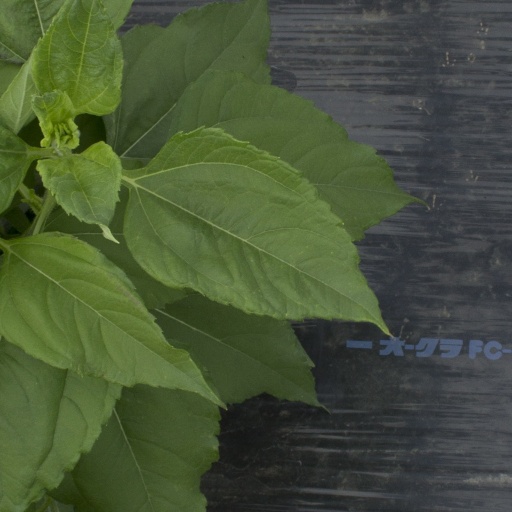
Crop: Jerusalem artichoke